Jammu and Kashmir (union territory)

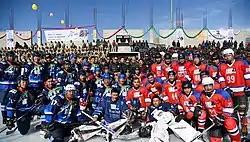
Inauguration of the first Khelo India Winter Games

According to the 2011 census, the literacy rate in Jammu and Kashmir was 67.17%, male literacy was 75%, while female literacy was at 56.43%.